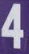
Number: 4